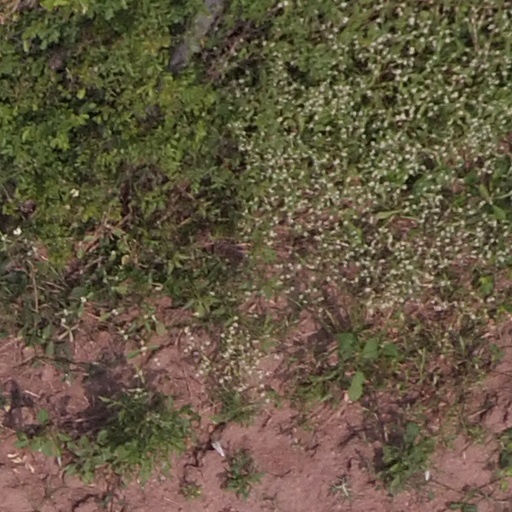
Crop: maize; corn